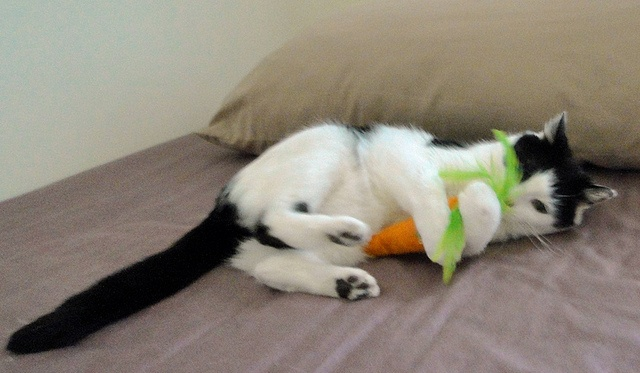
a white and black cat is on a bed
a small cat playing with a stuffed animal
A cat is playing with her toy on the bed
A black and white cat holding onto a toy
A black and white cat is playing with a toy carrot.